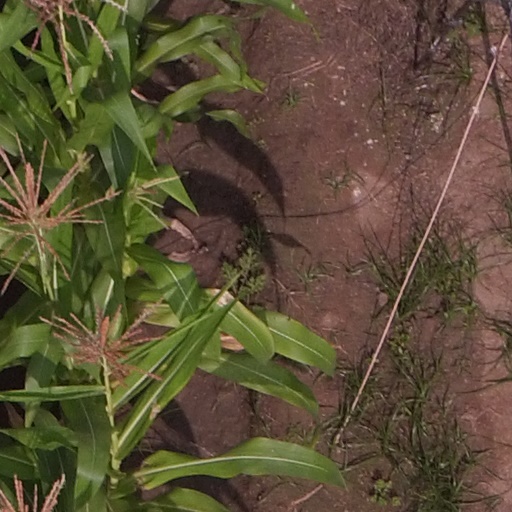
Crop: maize; corn